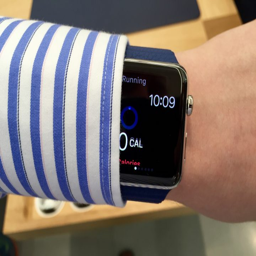
here 's what i learned after using computer for a hour .